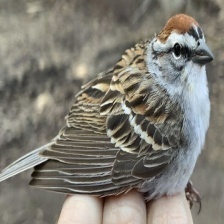
Species: CHIPPING SPARROW
Scientific name: SPIZELLA PASSERINA